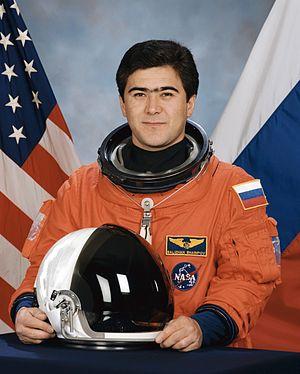
Salijan Chakirovitch Charipov, est un cosmonaute russe, né le 24 août 1964.